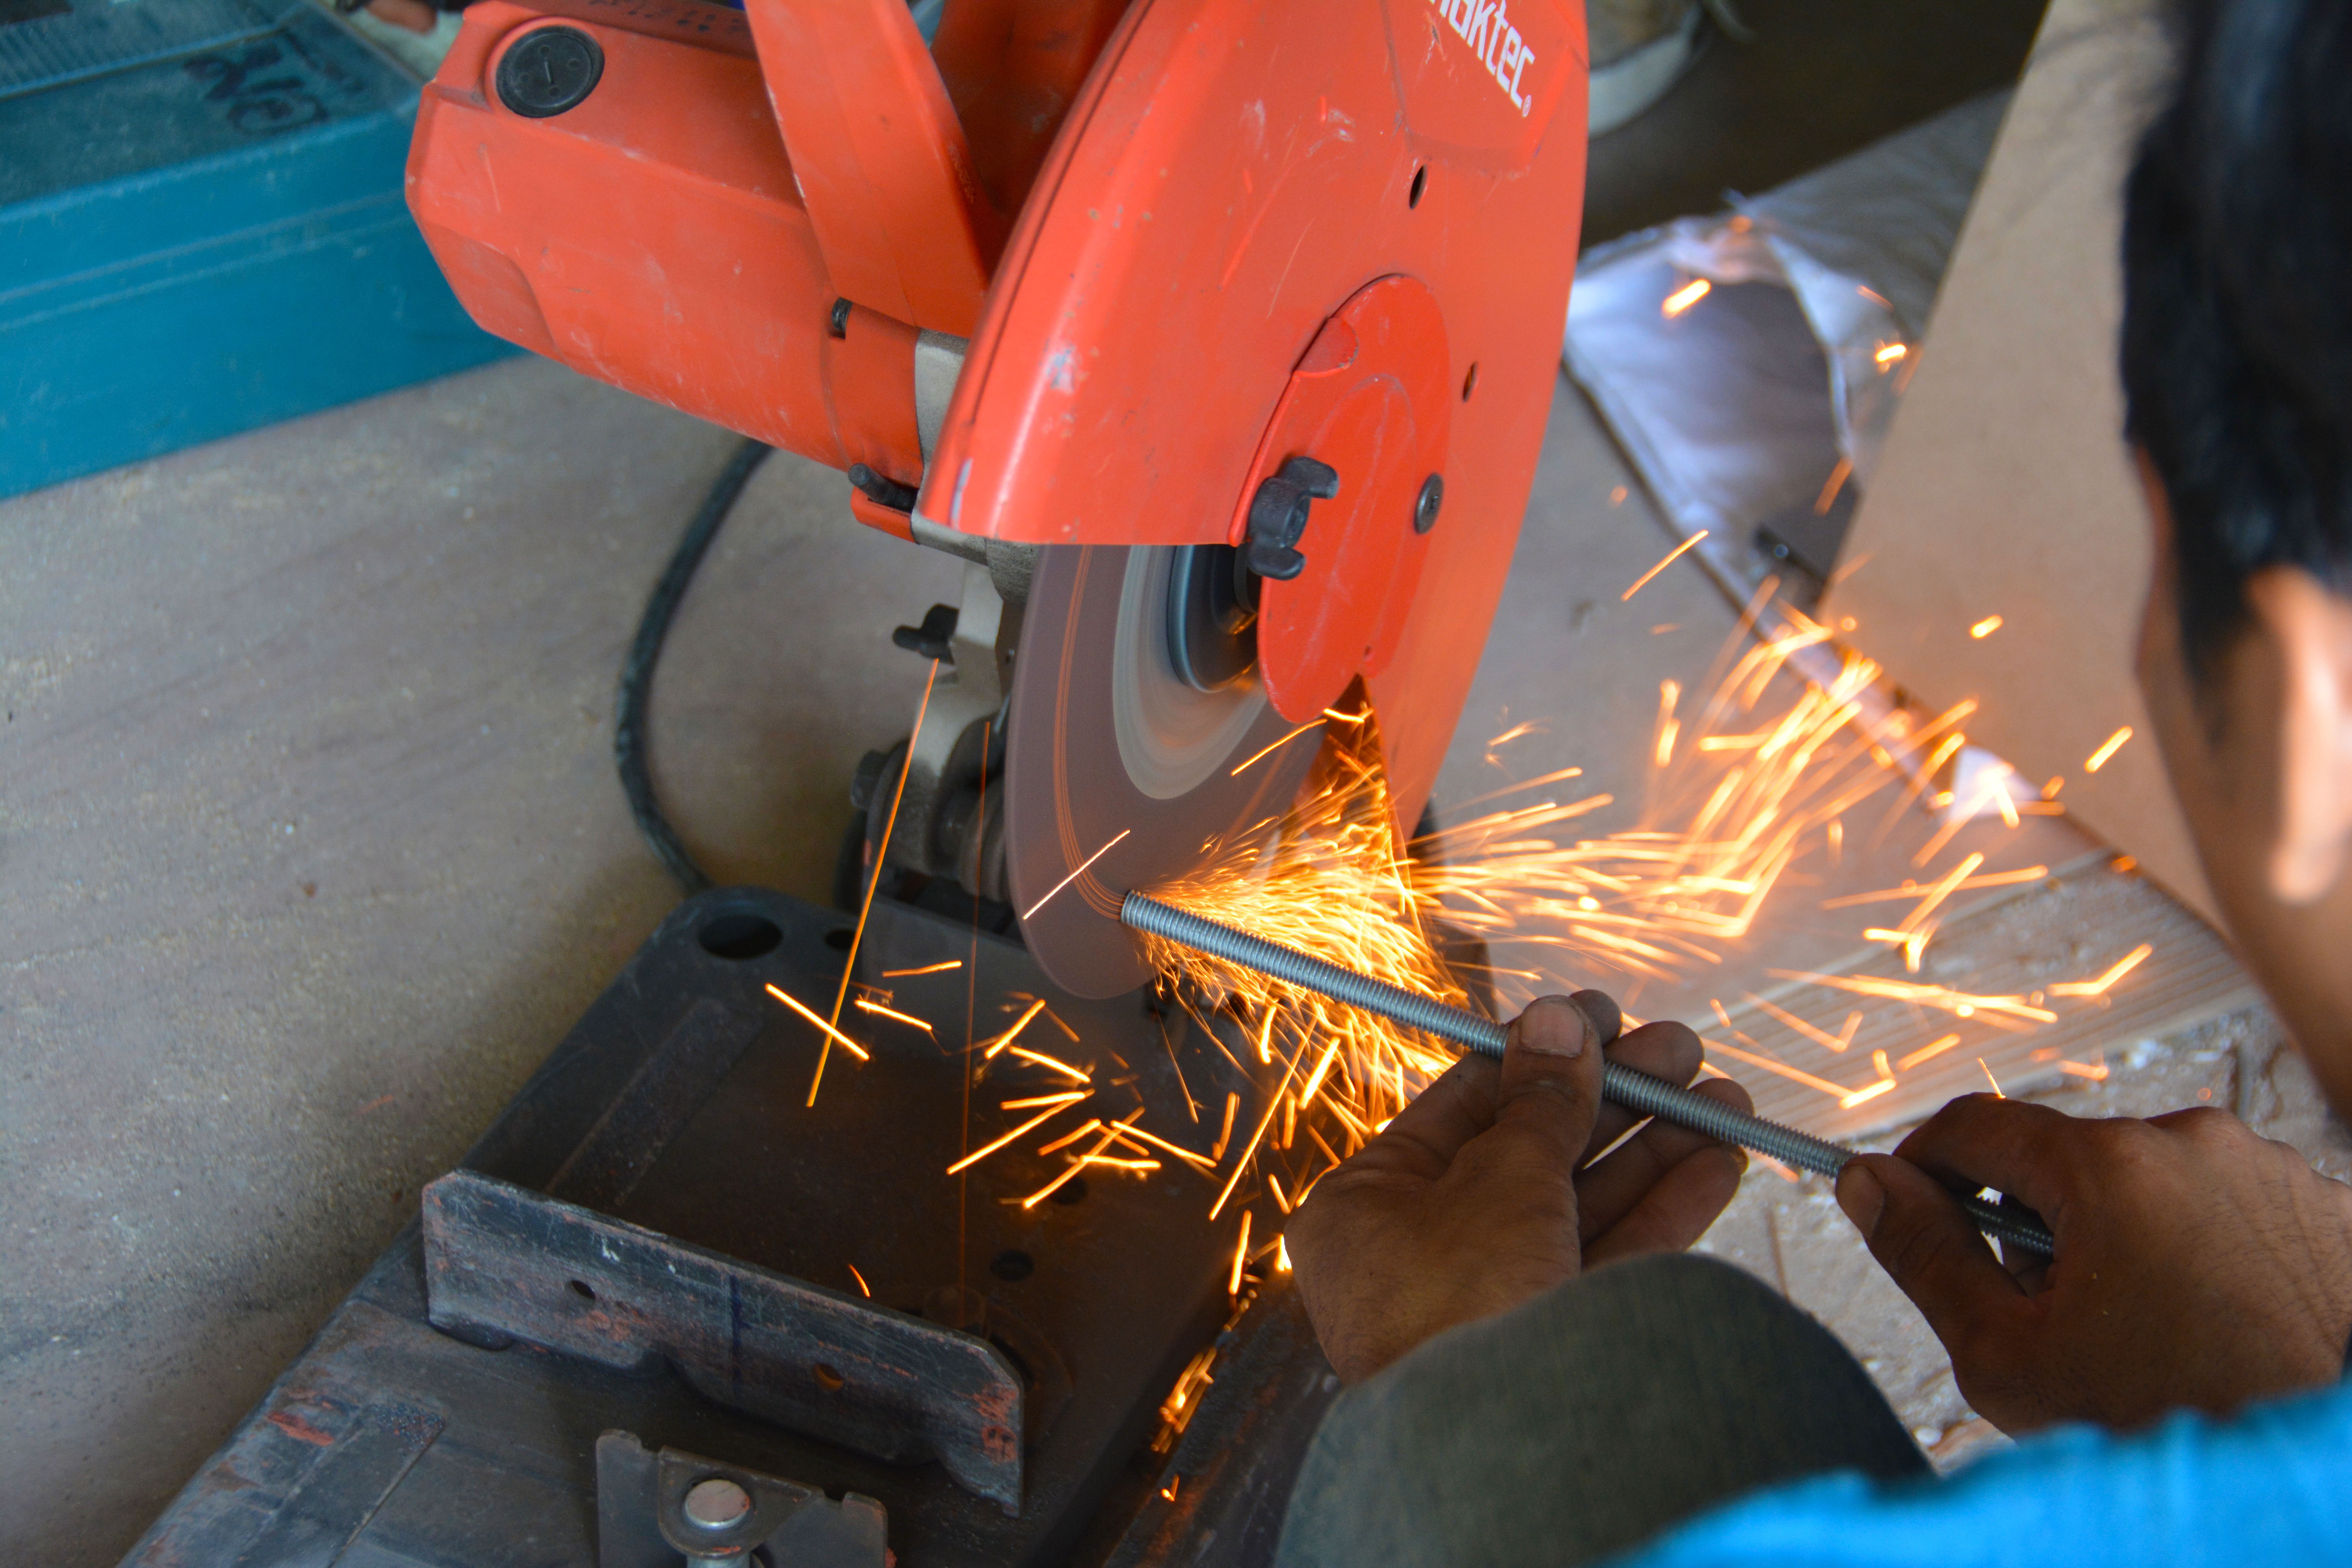
work, wheel, tool, workshop, steel, equipment, metal, industrial, machine, factory, industry, speed, circle, grind, cut, manufacturing, worker, flash, grinder, engineering, circular, iron, sparks, manual, disk, blade, production, electric, spin, disc, turning, rotate